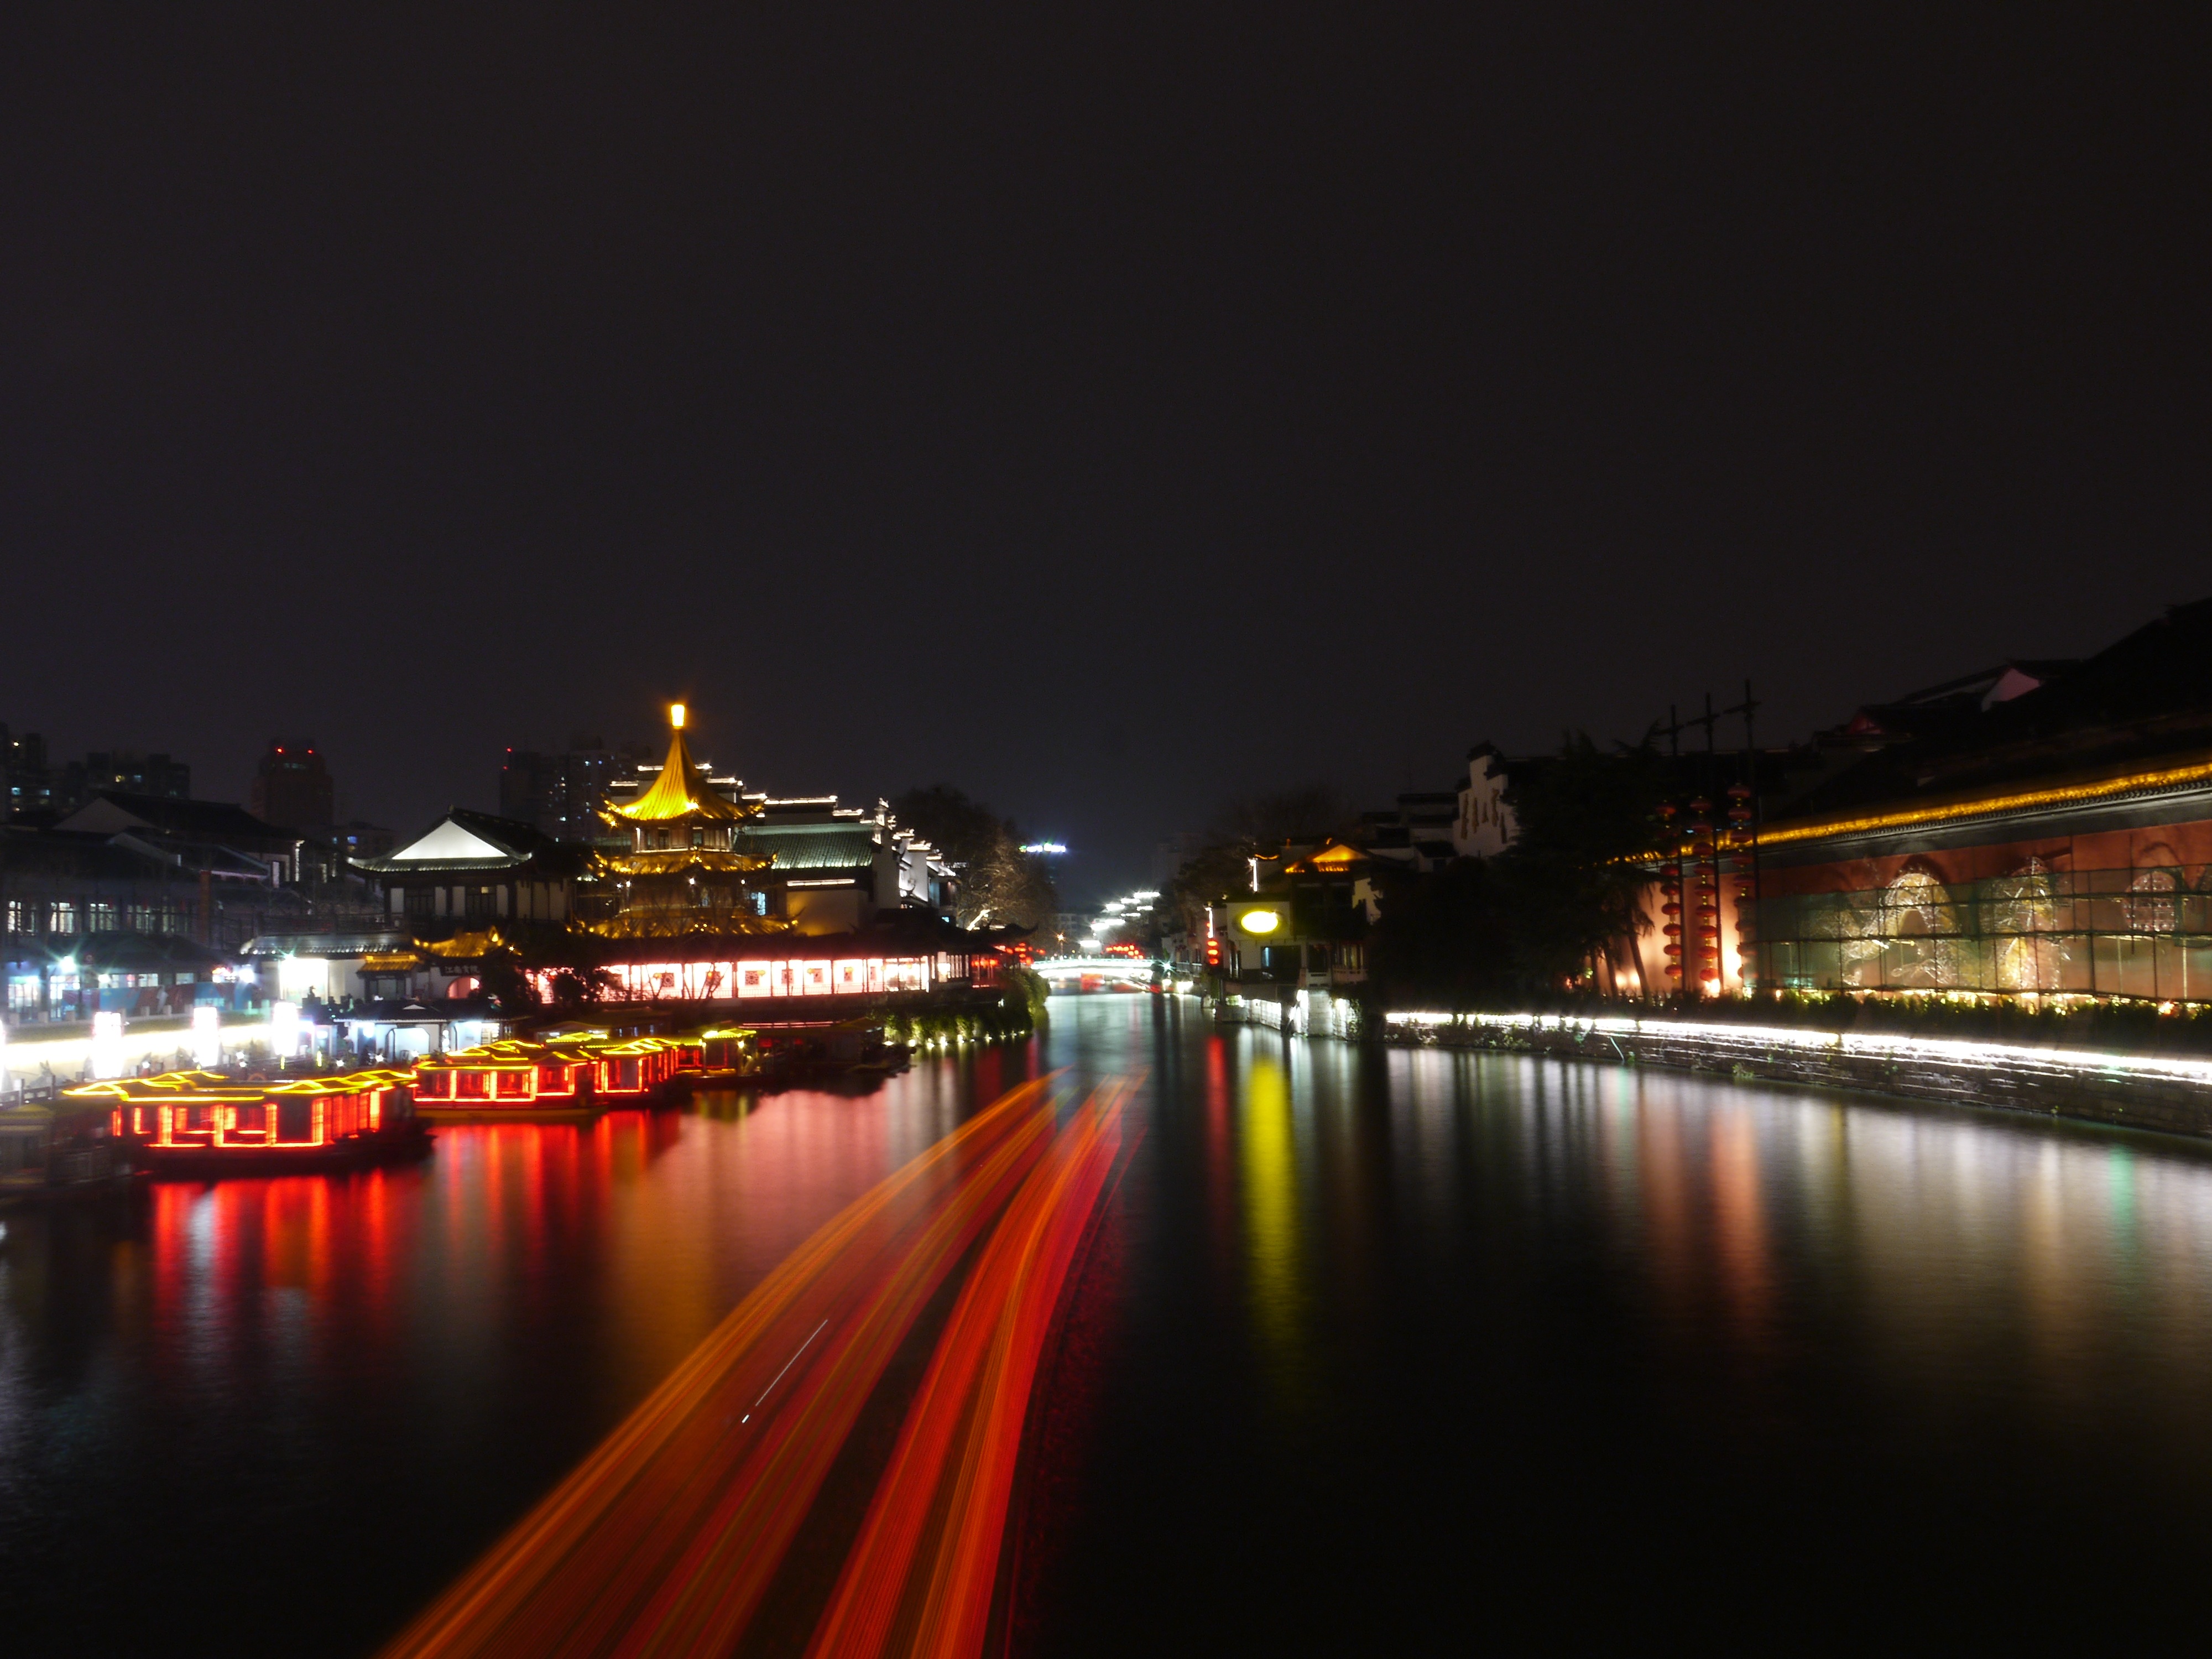
landscape, water, light, bridge, skyline, night, ship, cityscape, dusk, evening, reflection, darkness, night view